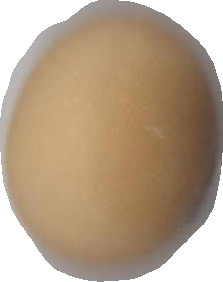
Variety: Anjasmoro